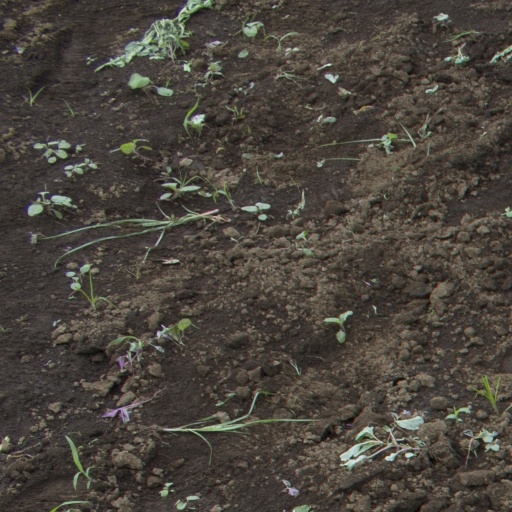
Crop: soybean